The Gardener (1974 film)

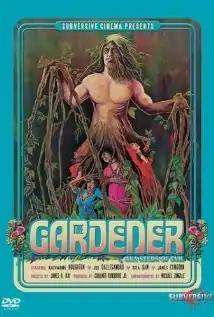

The Gardener (also known as Garden of Death and Seeds of Evil) is a 1974 American horror film written and directed by James H. Kay and starring Joe Dallesandro and Katharine Houghton.